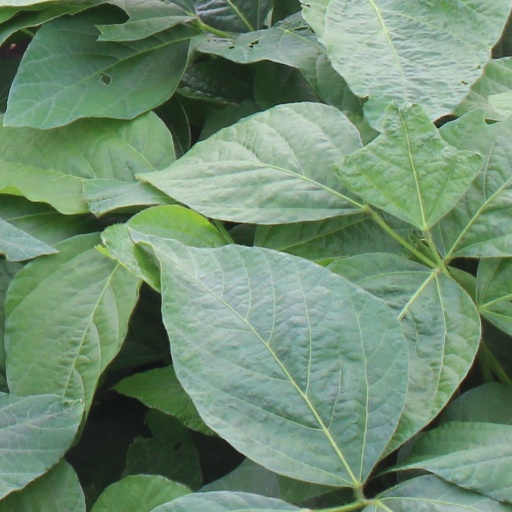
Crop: soybean